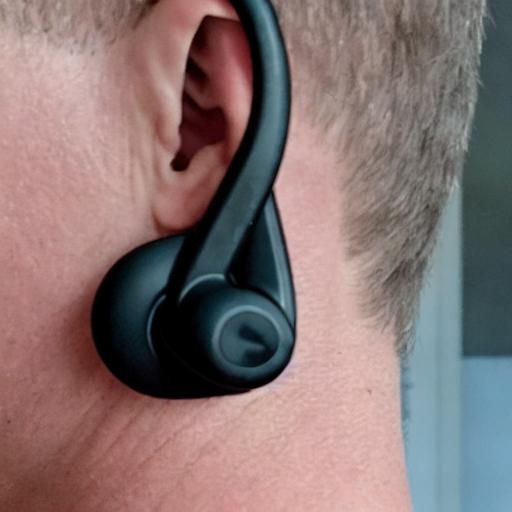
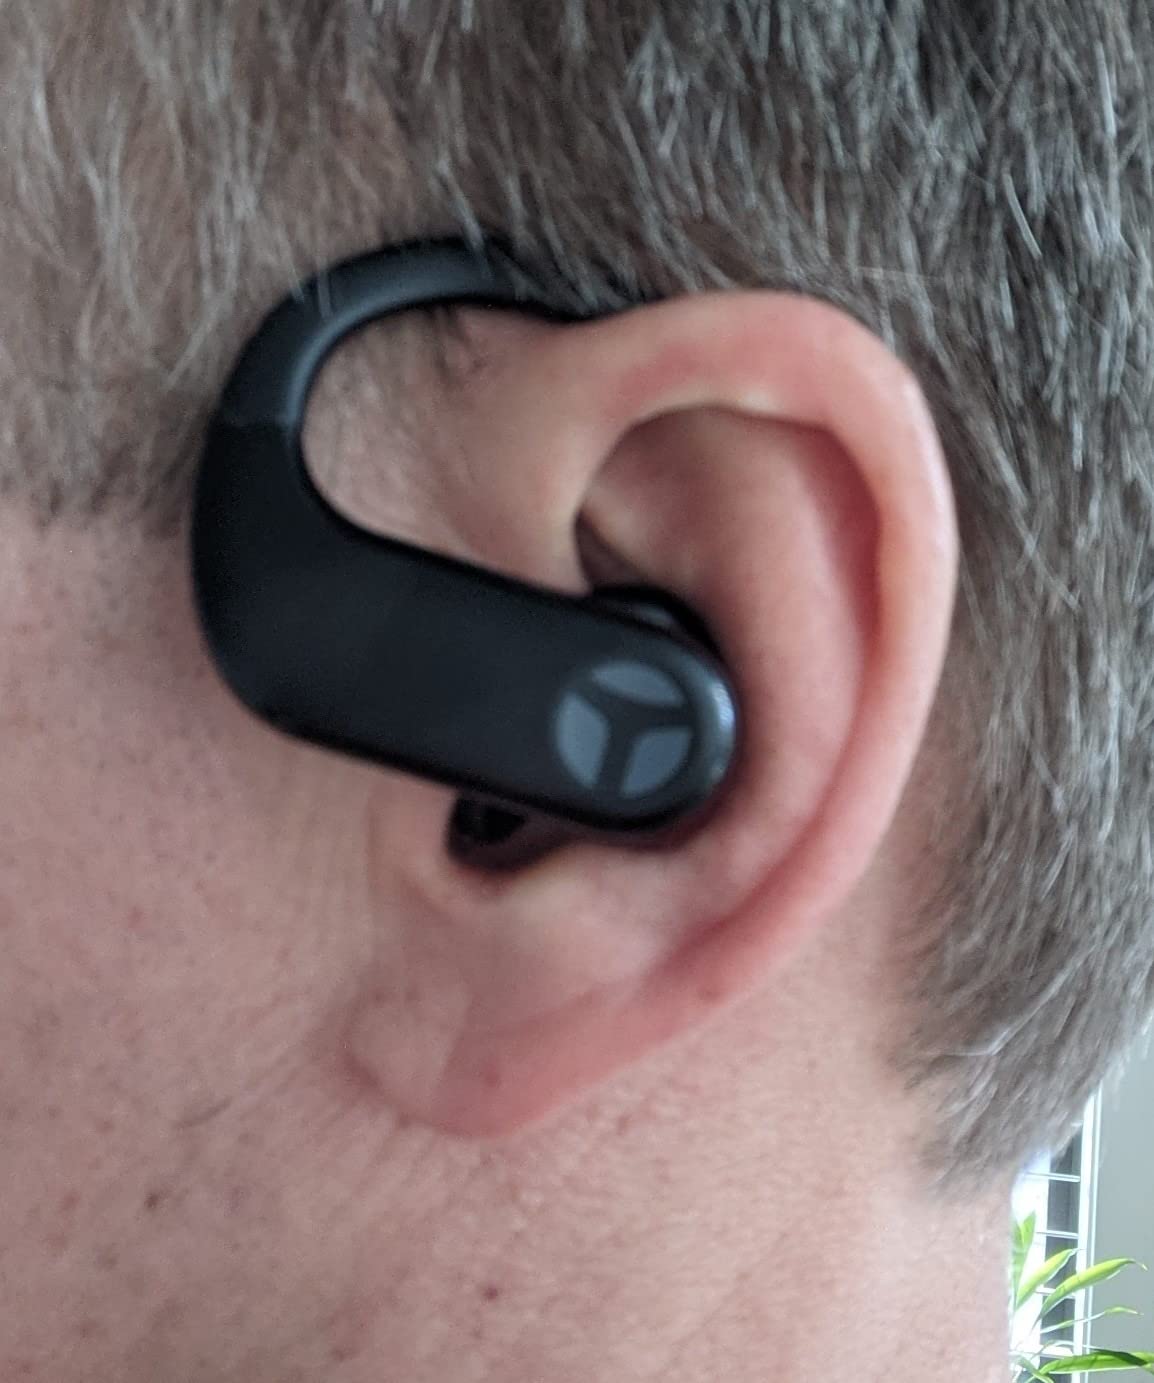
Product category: earbuds
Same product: no